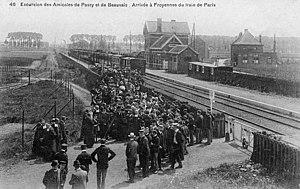
La gare de Froyennes lors de l'arrivée du train de Paris, d'où débarquent une excursion des amicales de Passy et de Beauvais.
La gare de Froyennes est une gare ferroviaire belge de la ligne 94, de Hal à Froyennes, située à Froyennes section de la ville de Tournai dans la province de Hainaut en région wallonne. Elle est principalement fréquentée par les élèves belges et français de l'Institut Saint-Luc de Tournai et de son Pensionnat de Passy-Froyennes, situés à proximité.
Le pensionnat des Frères des écoles chrétiennes à Passy était un pensionnat pour garçons dans l'actuel 16ᵉ arrondissement de Paris.